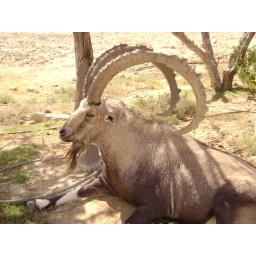
This male Ibex was sitting under a tree on the side of the road in Mitspe Ramon. He was incredible!